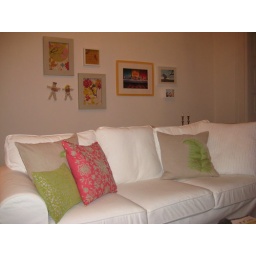
Okay, so now let's fix those pink and green pillows so they work better in the room!